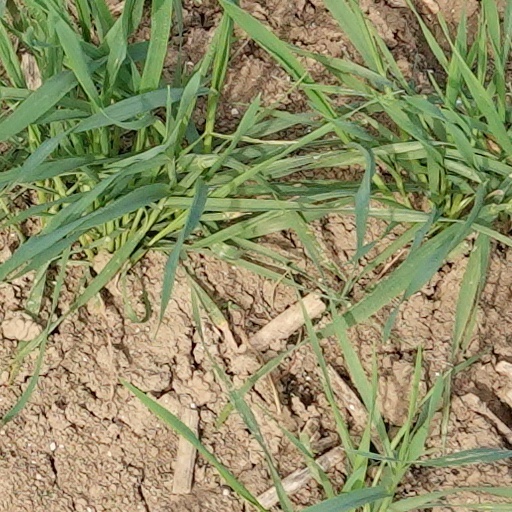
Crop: wheat